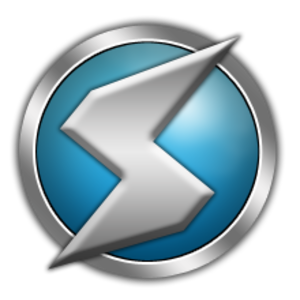
Metroid est un jeu vidéo d'action-aventure développé par Nintendo R&D1 et Intelligent Systems, et édité par Nintendo en 1986 sur Famicom Disk System, l'extension de la Famicom. Il sort à partir de 1987 sur NES en Amérique du Nord, puis dans le reste du monde et en arcade cette même année. Le jeu est tardivement réédité à partir de 2004 sur Game Boy Advance au Japon, en Amérique du Nord et en Europe. Il est réédité en version dématérialisée sur les consoles Wii en 2007, 3DS en 2012 et Wii U en 2013, mais aussi sous forme de bonus dans les jeux Metroid Prime et Zero Mission.